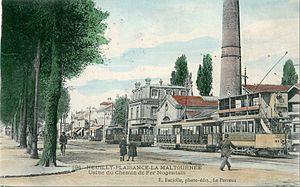
Cet article décrit l'économie de la Seine-Saint-Denis, caractérisée par son dynamisme, malgré un taux de chômage relativement élevé.
Neuilly-Plaisance est une commune française située dans le département de la Seine-Saint-Denis en région Île-de-France.
La Société des chemins de fer nogentais est une société de tramways qui exploitait un important réseau dans la banlieue est de Paris depuis la porte de Vincennes, entre 1887 et 1921.
La Seine-Saint-Denis est un département français situé au nord-est de l'agglomération parisienne, appartenant à la petite couronne de la région Île-de-France. L'INSEE et La Poste lui attribuent le code 93.